Toppy Vann

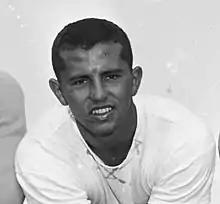
Vann in 1957

Ronald T. "Toppy" Vann (born 1936) is an American former professional football quarterback who played one season with the BC Lions of the Western Interprovincial Football Union (WIFU). He played college football at Georgia Tech.